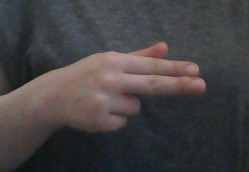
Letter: ghain